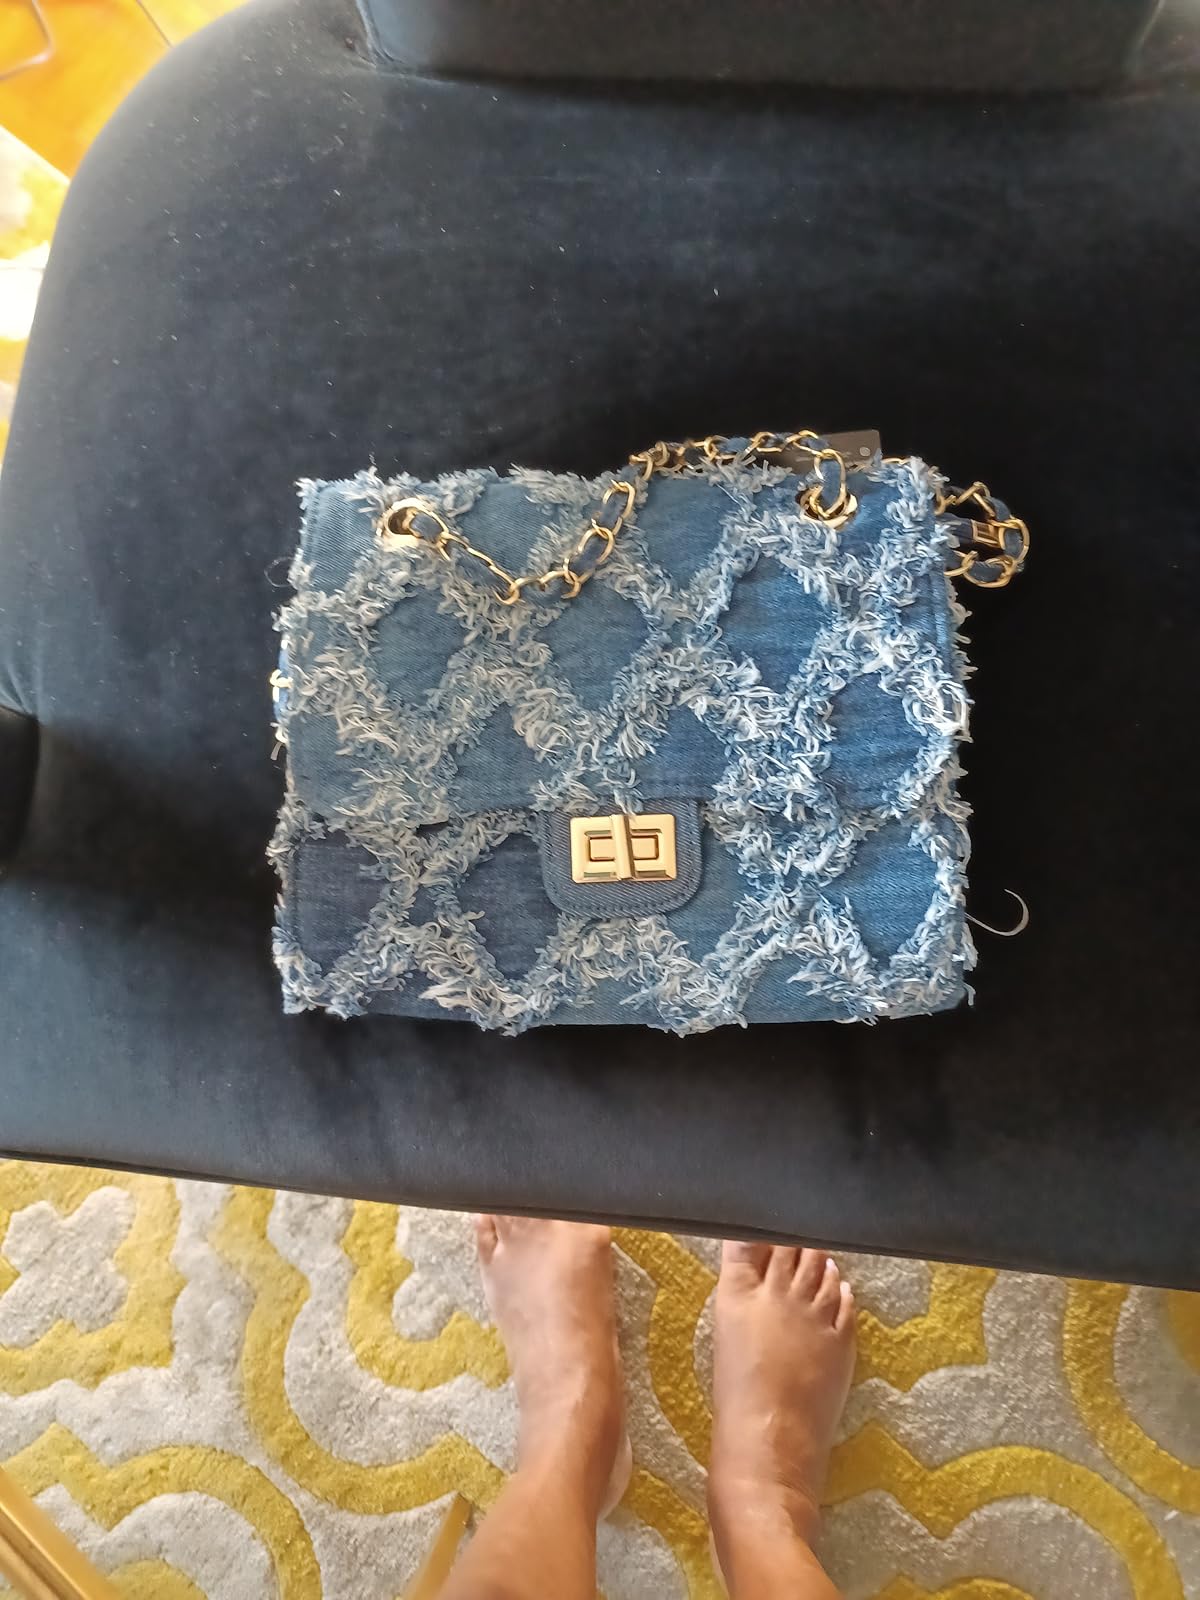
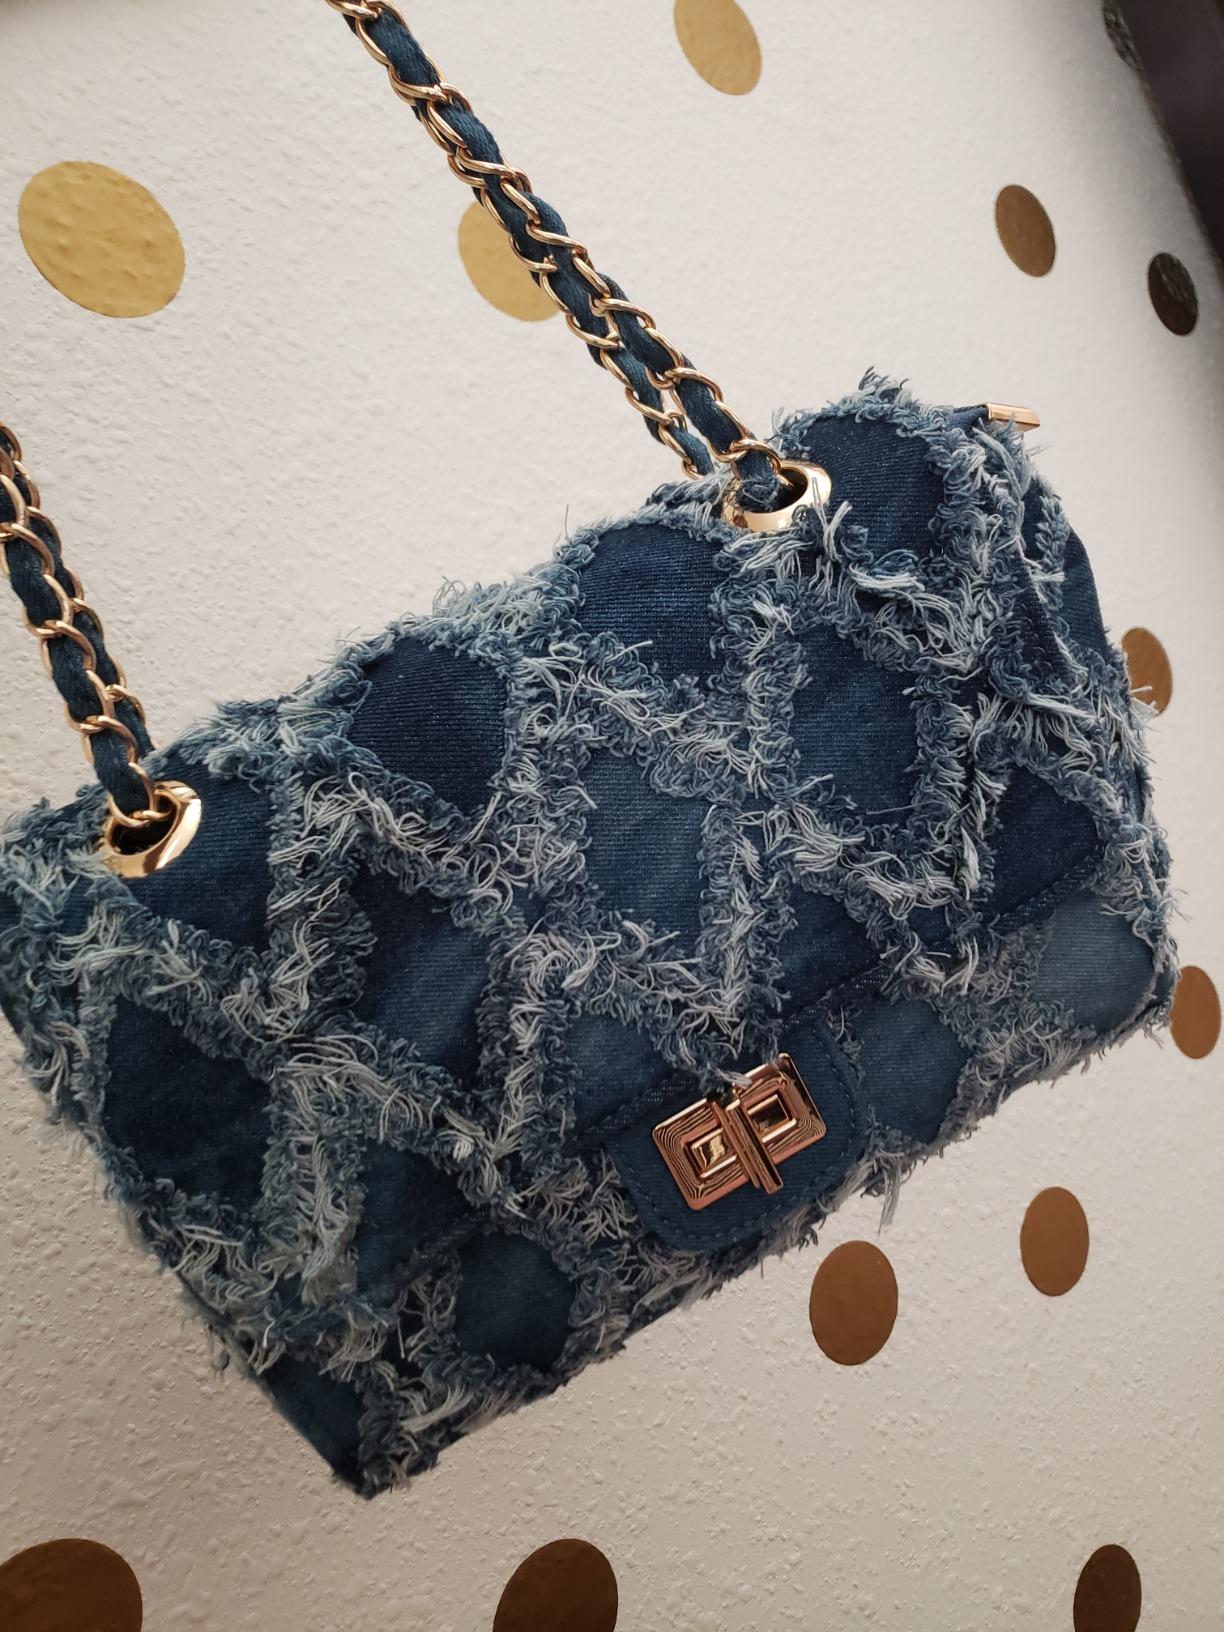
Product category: accessories_handbag
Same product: yes